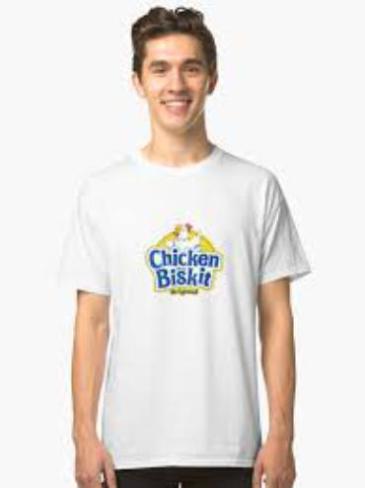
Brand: chicken in a biskit
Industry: Food